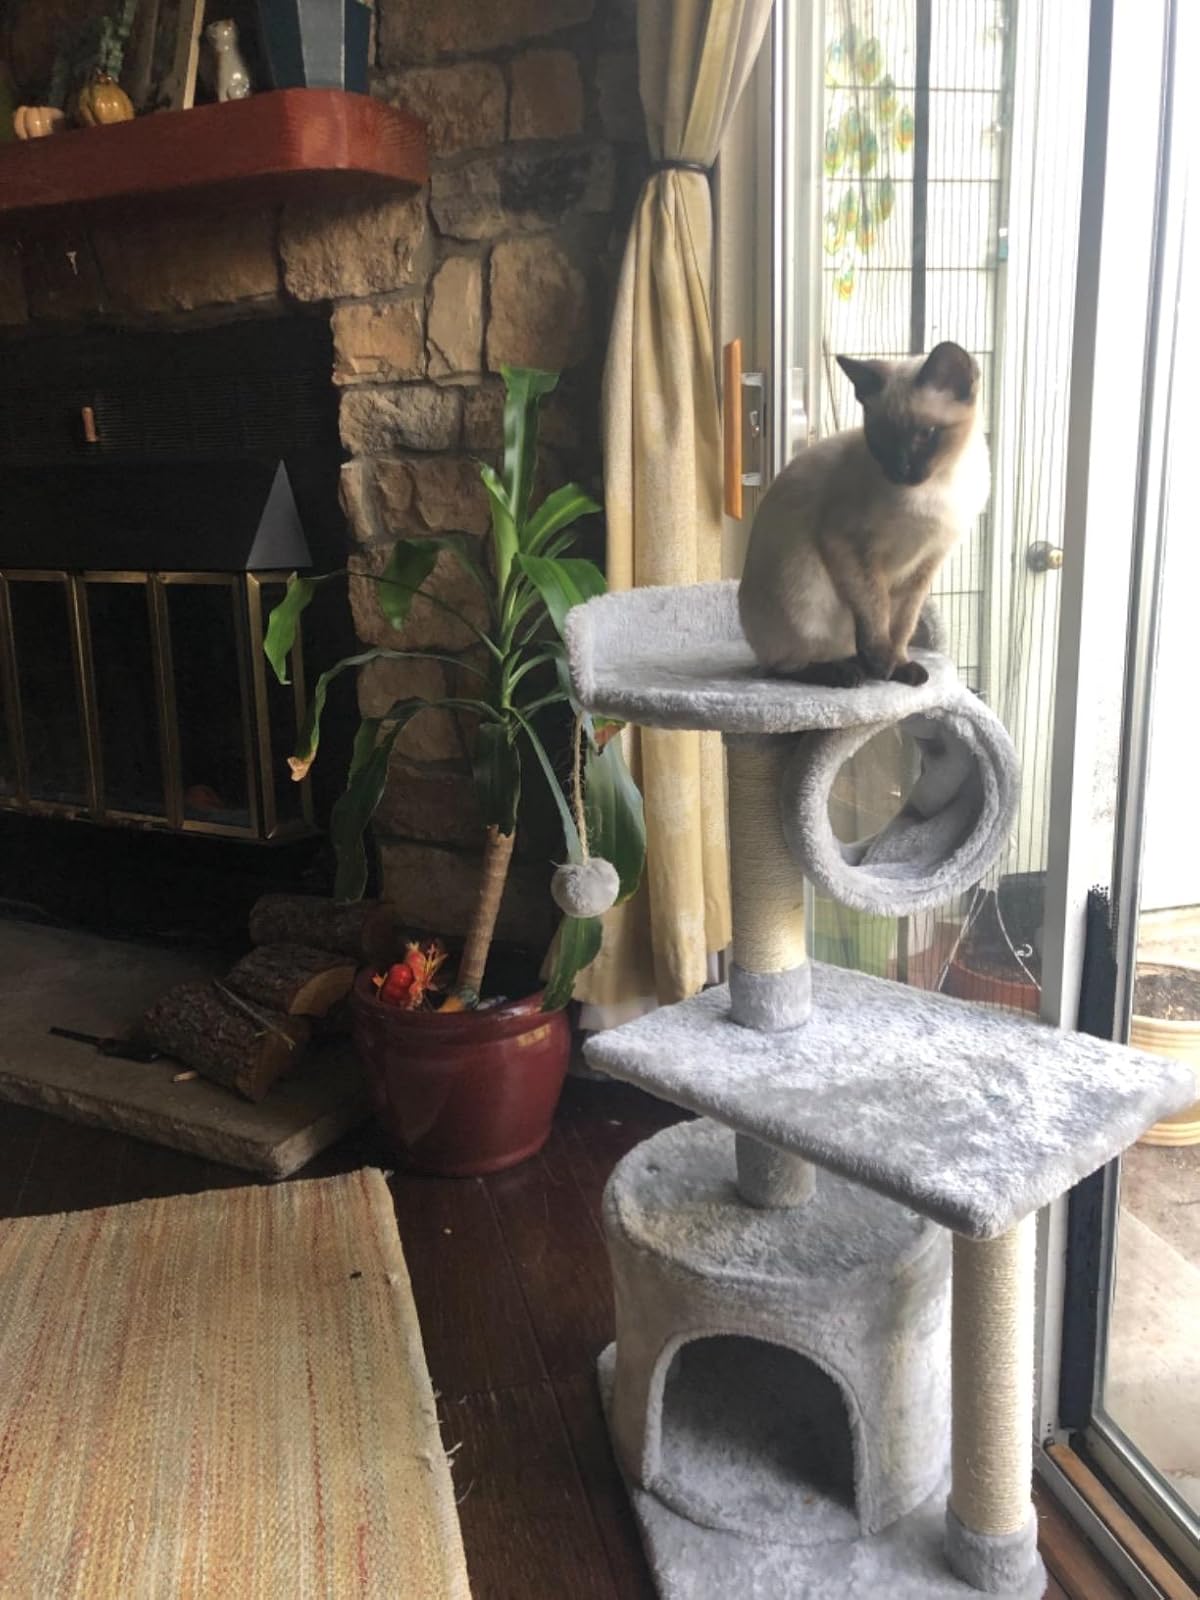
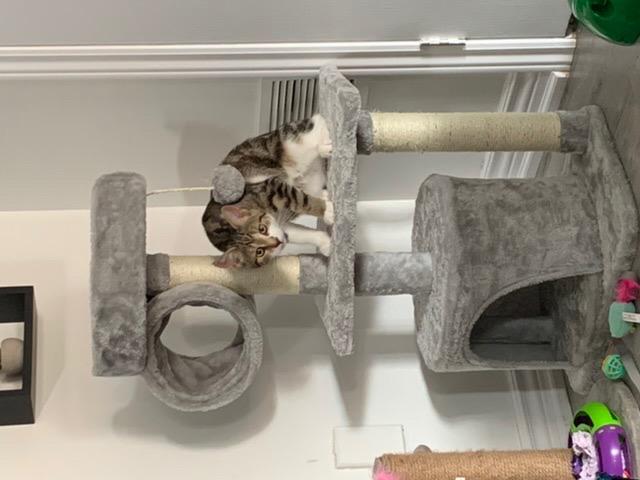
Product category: items_cat tree
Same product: yes